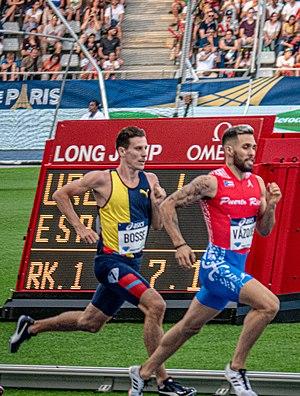
Wesley Joel Vázquez Vázquez est un athlète portoricain, spécialiste du 800 mètres.